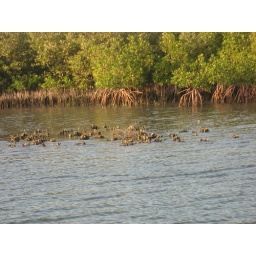
In a river in Florida oysters were sticking out of the water with the mangrove behind them.